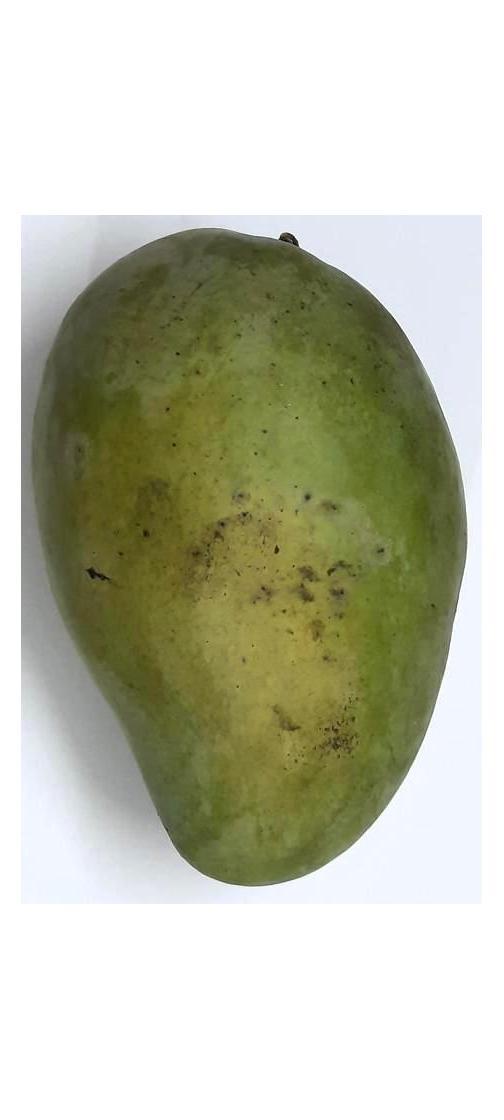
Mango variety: Amrapali